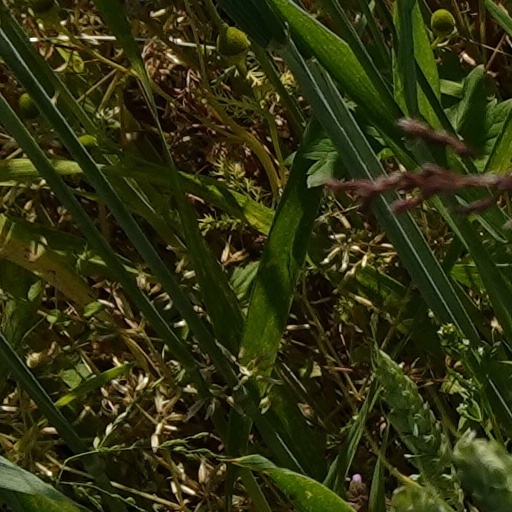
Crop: wheat